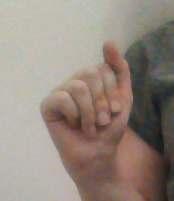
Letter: saad